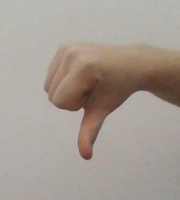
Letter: waw